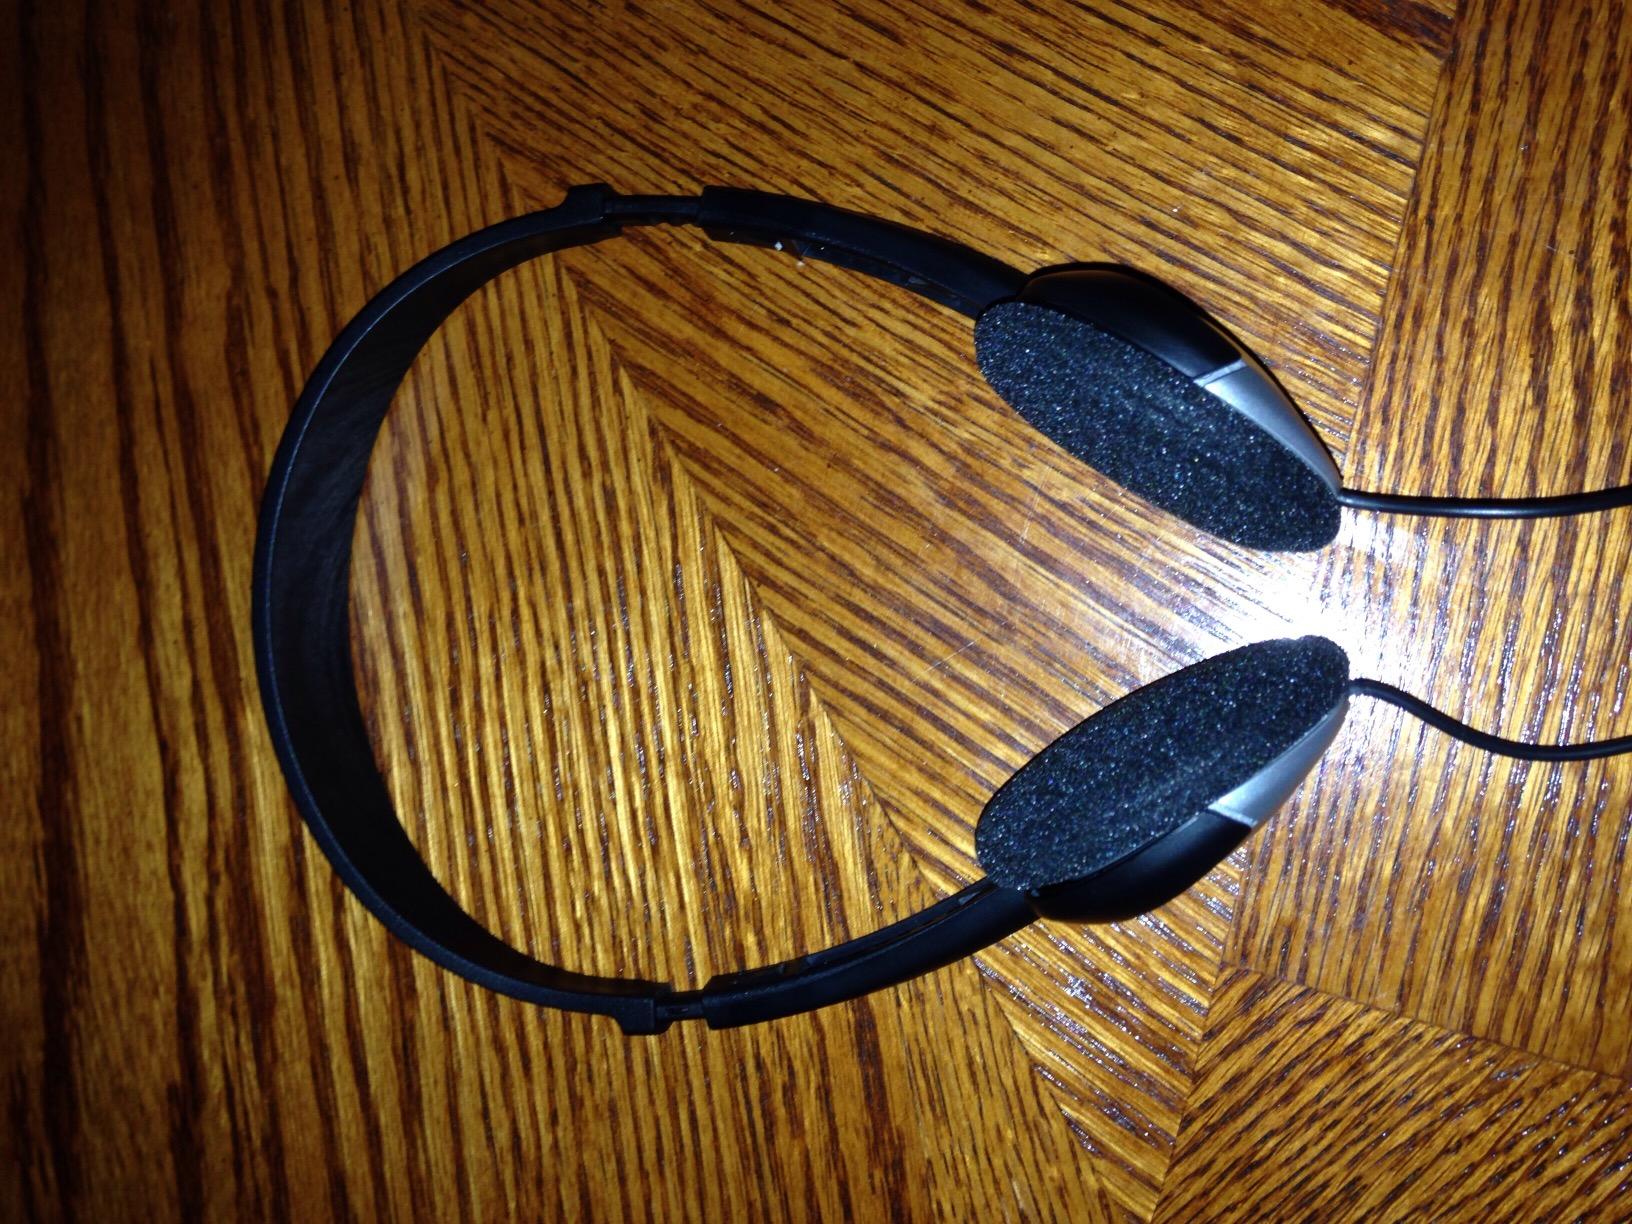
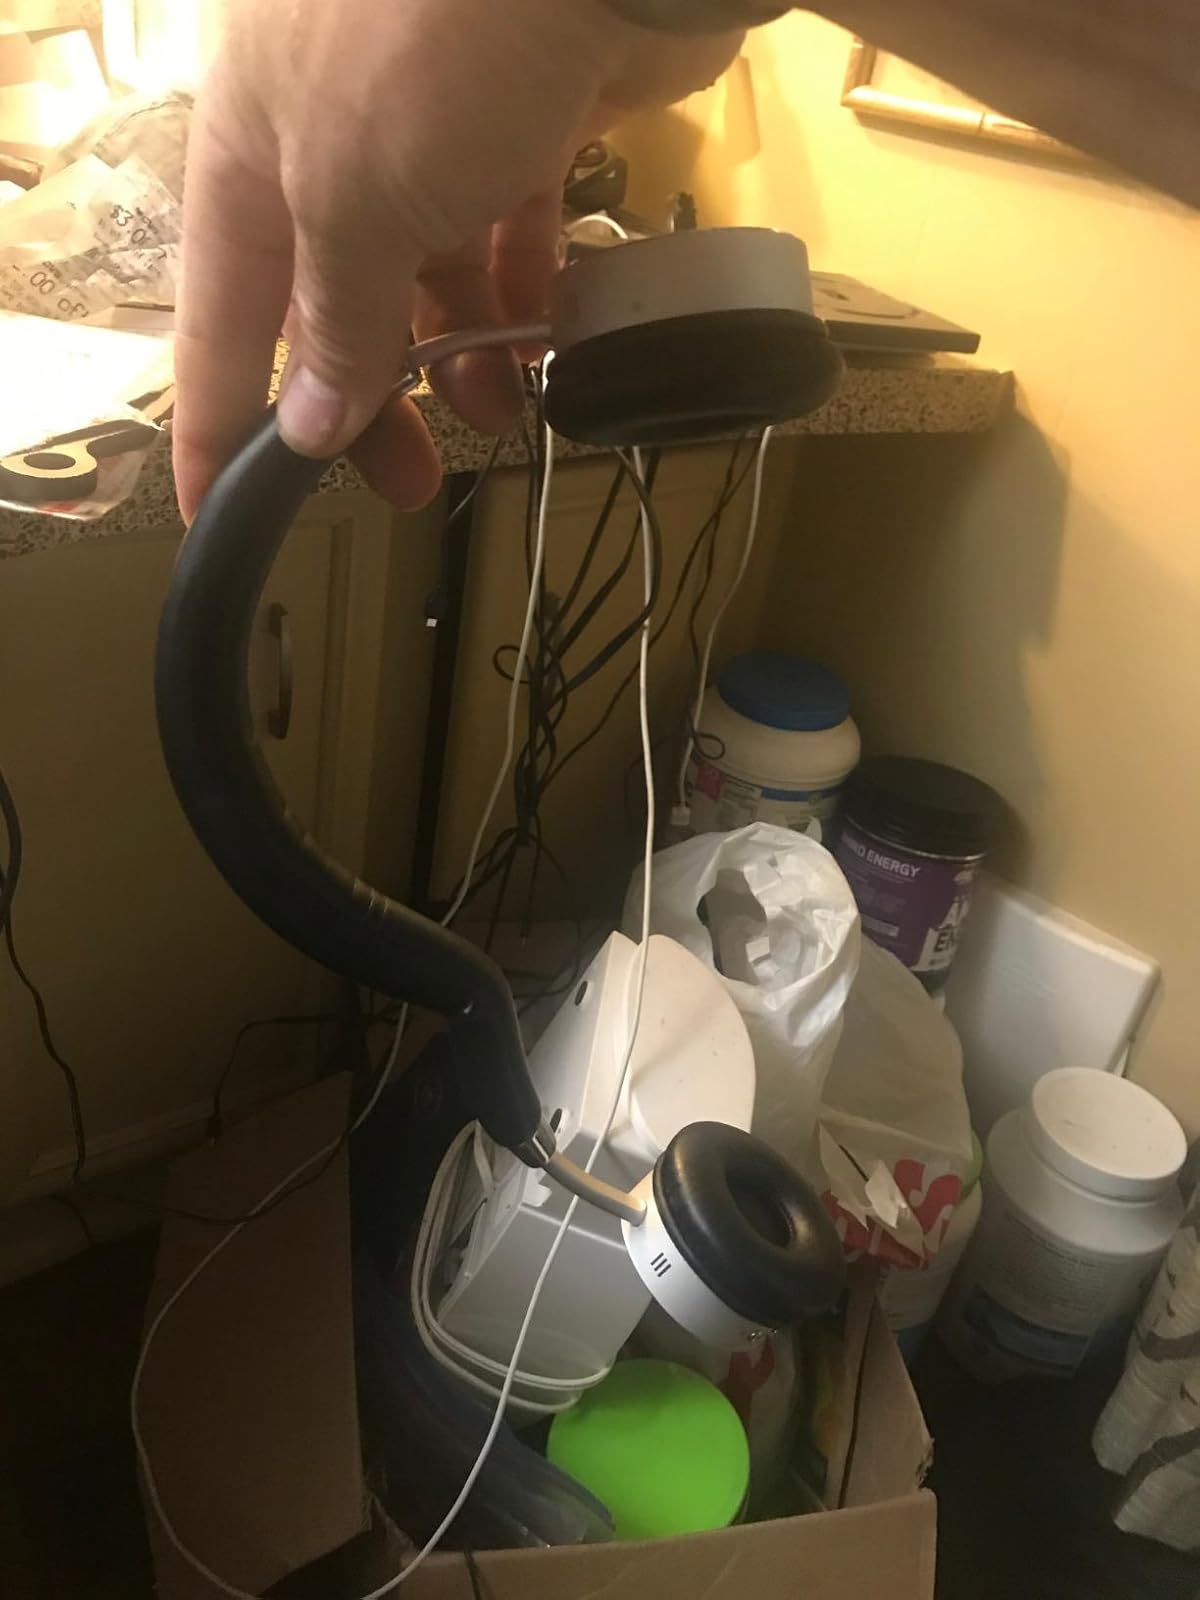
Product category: headphones
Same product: no